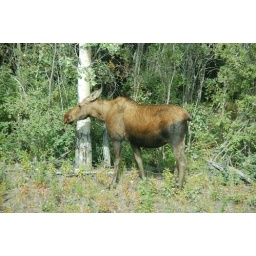
A female moose seen by the road just before reaching Delta Junction, AK